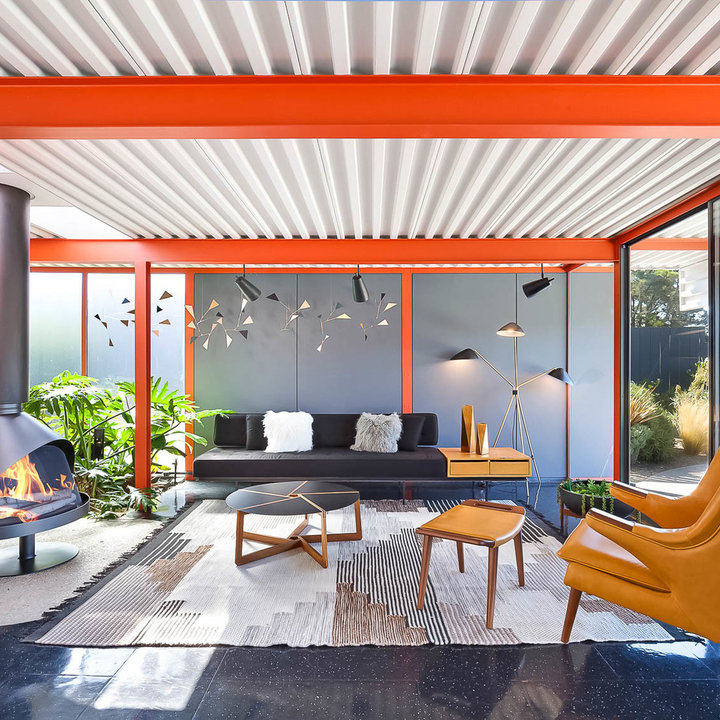
Style: Vintage